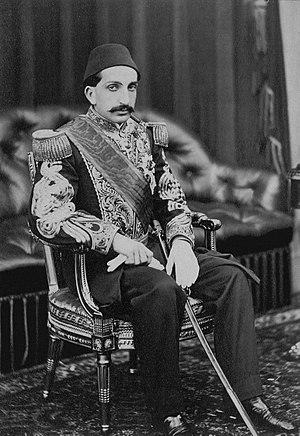
Abdülhamid II, né le 21 septembre 1842 à Constantinople et mort le 10 février 1918 dans la même ville, est sultan ottoman et calife de l'Islam de 1876 à sa déposition en 1909.